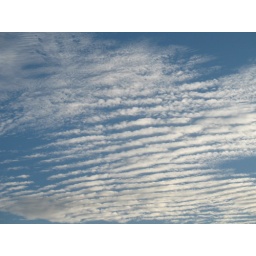
This was in the parking lot at work this morning. I love the clouds and the blue blue of the sky.